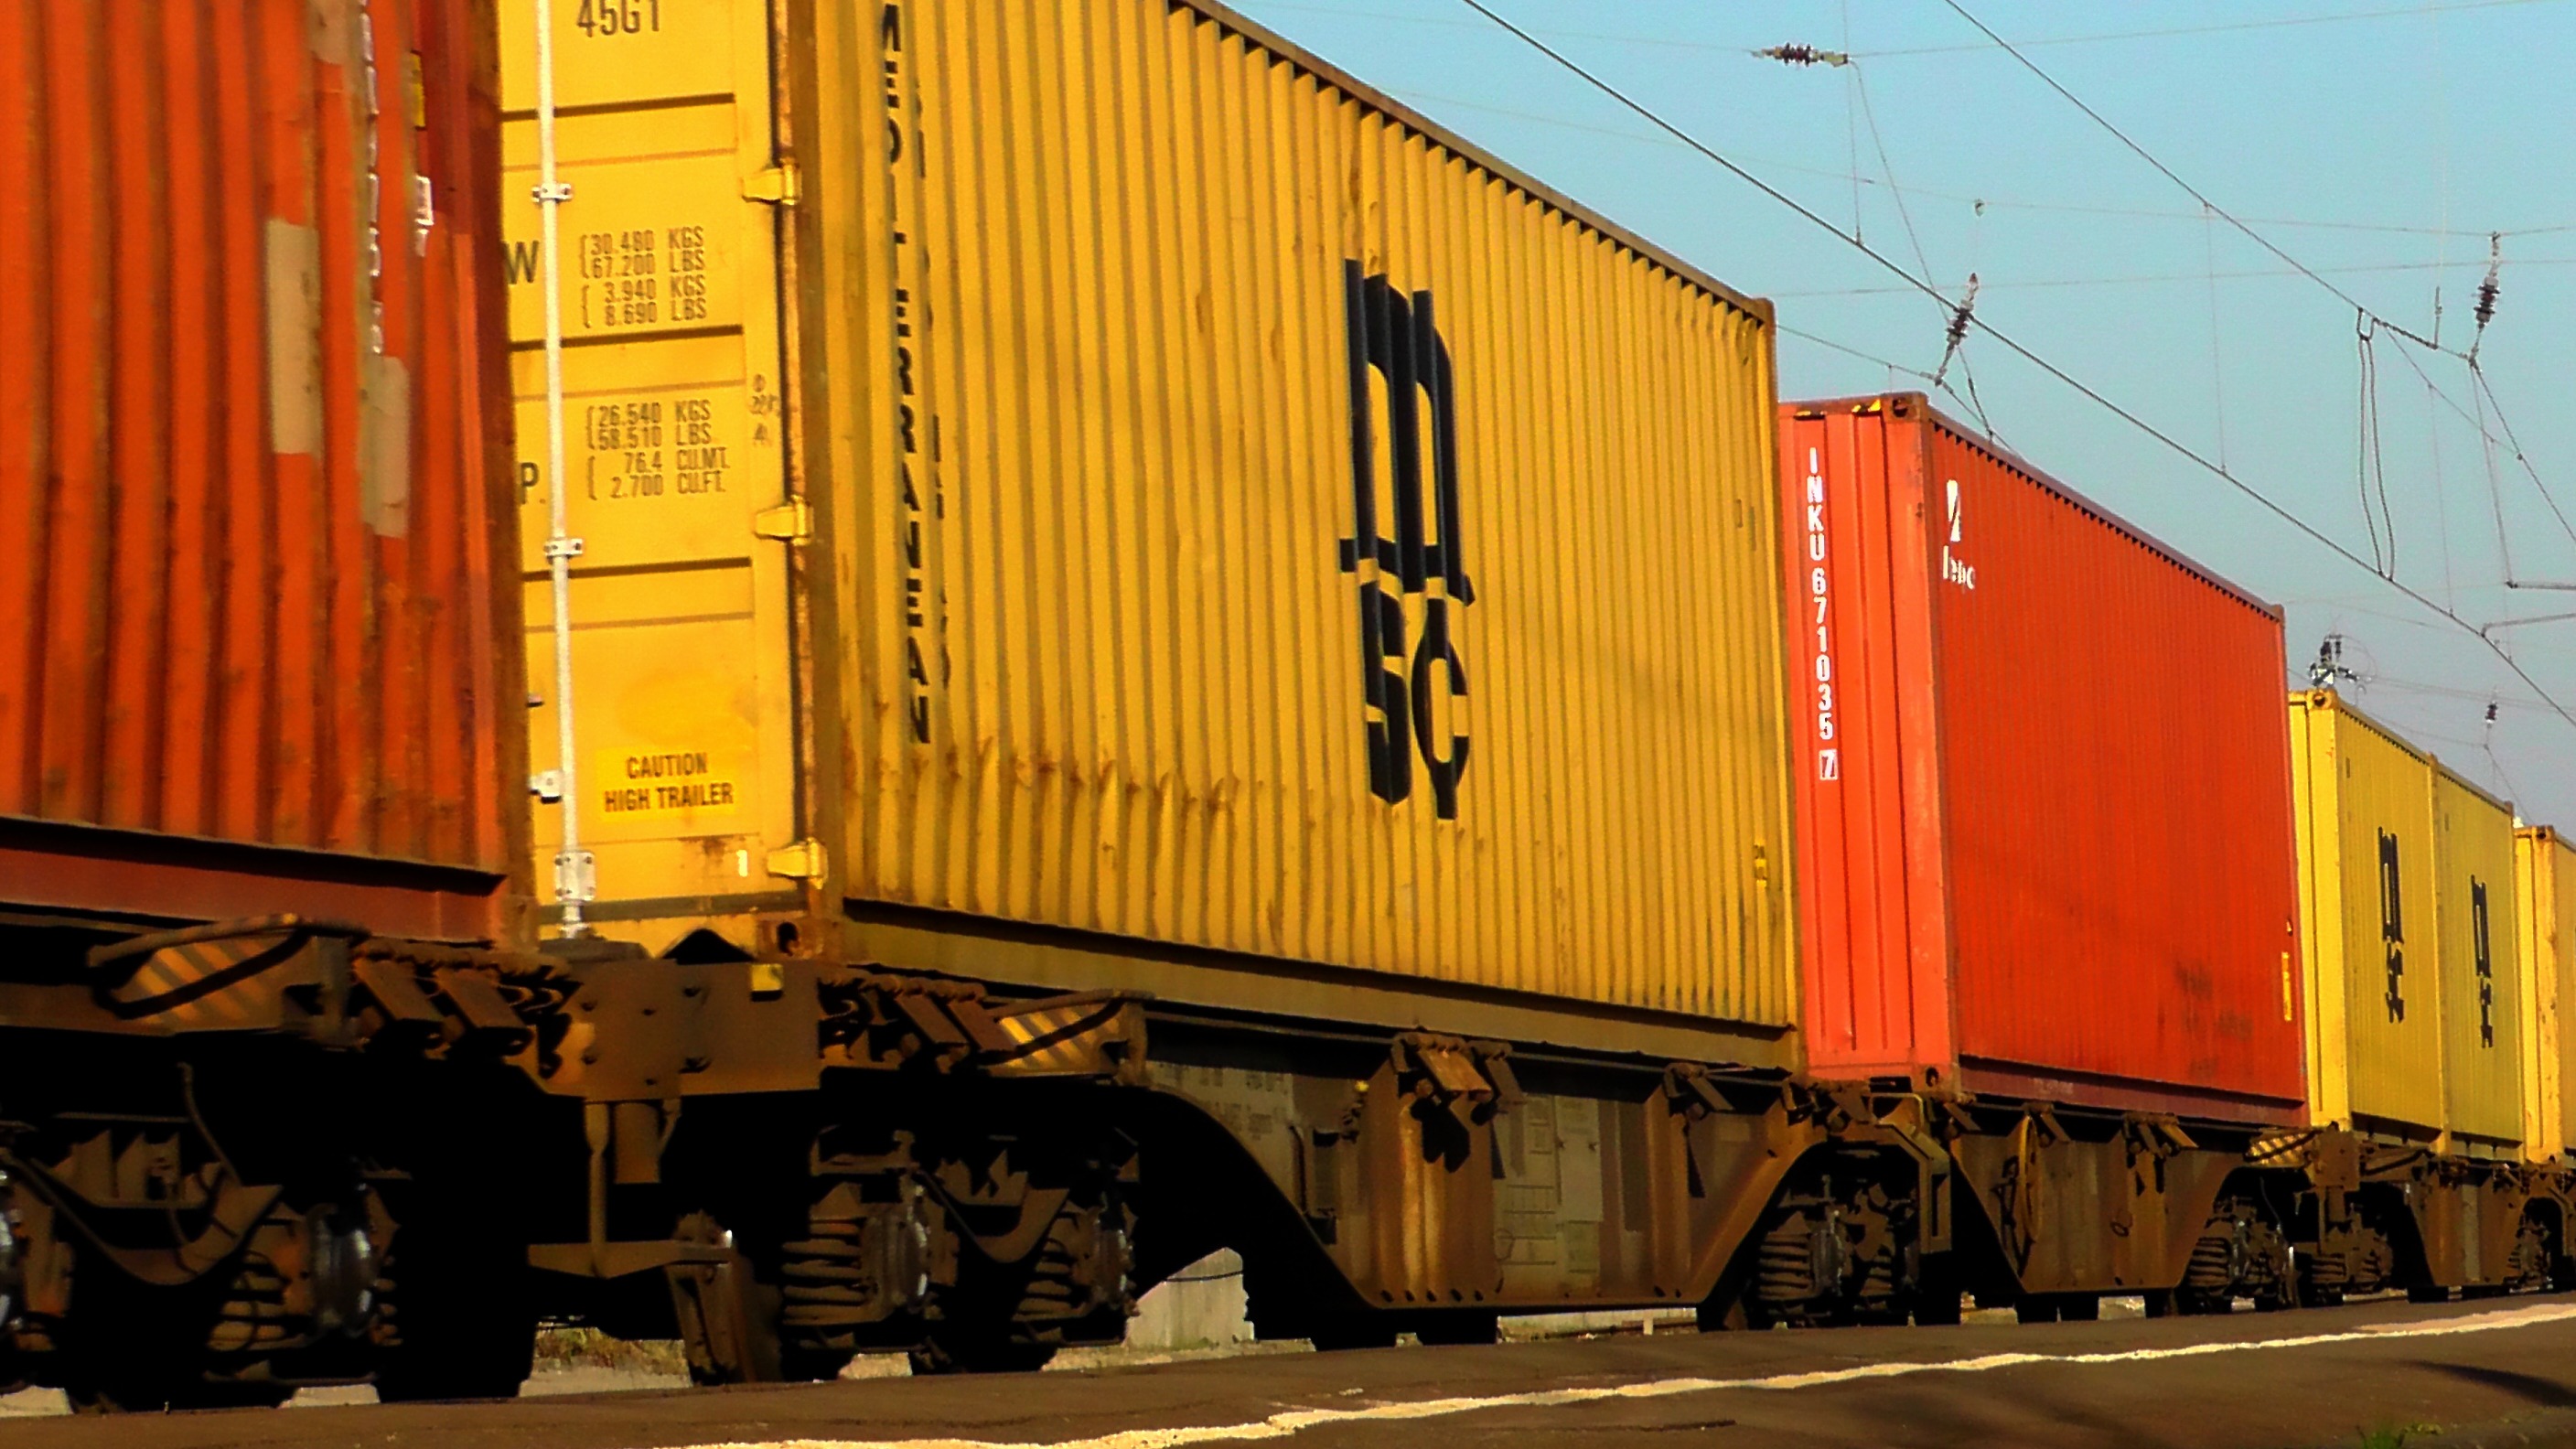
track, railway, train, transport, vehicle, electricity, public transport, locomotive, cargo, railways, seemed, rail transport, gleise, railway tracks, rail traffic, freight train, goods wagons, train wagon, land vehicle, freight car, rolling stock, railroad car, passenger car